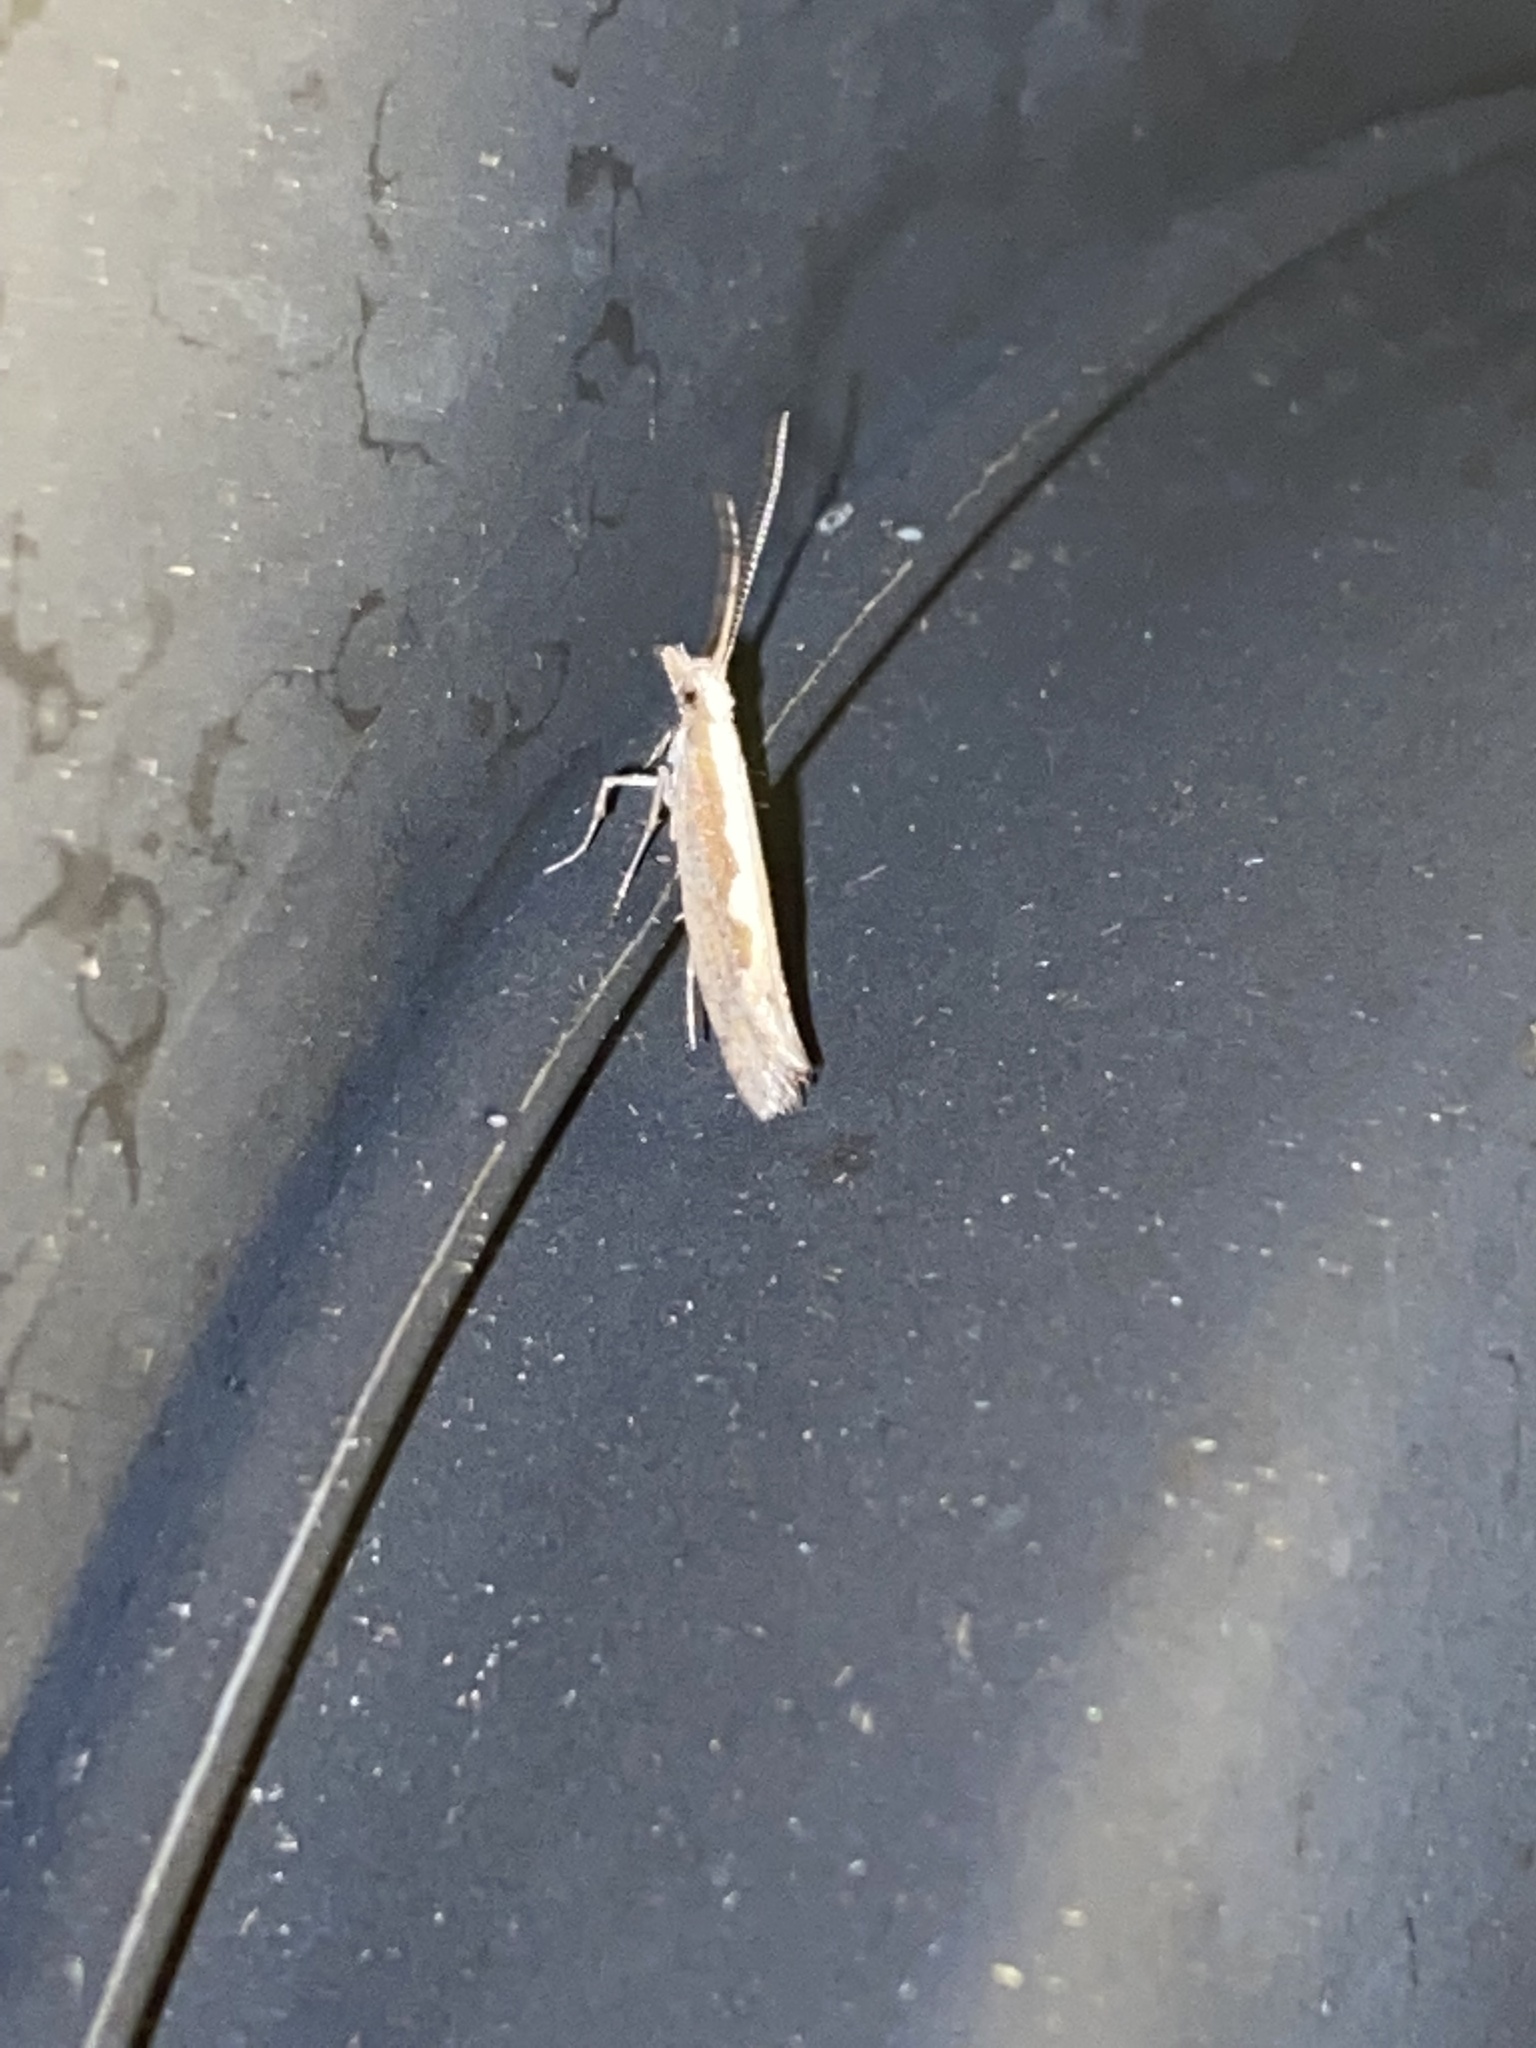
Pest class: diamondback_moth